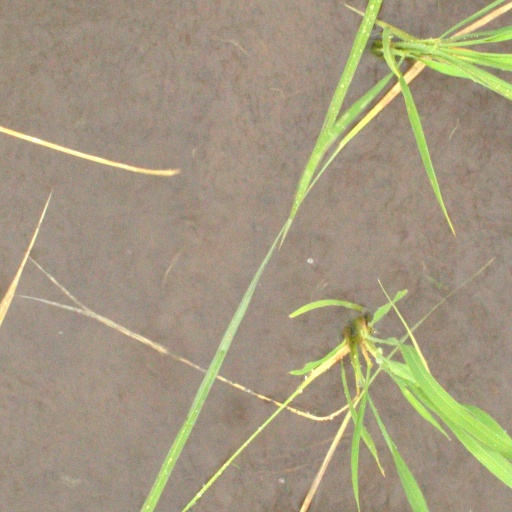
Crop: rice